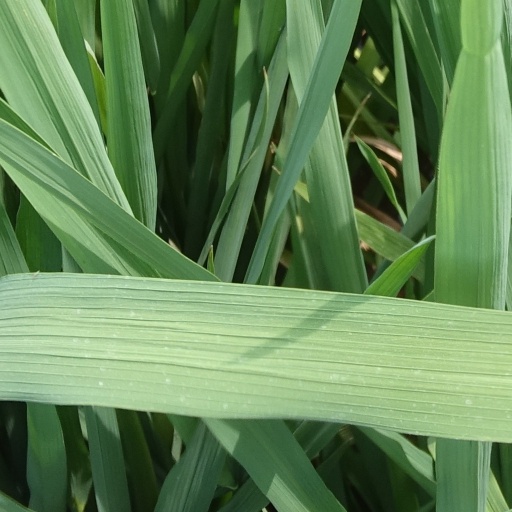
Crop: rice